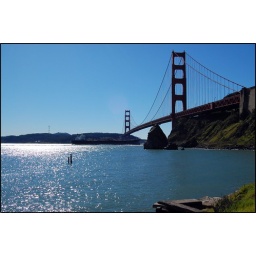
boat going underneath golden gate bridge